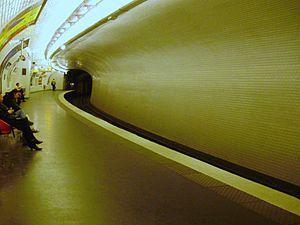
Quai de la station Chardon-Lagache du métro de Paris (vue depuis le début du quai)
Chardon-Lagache est une station de la ligne 10 du métro de Paris, située dans le 16ᵉ arrondissement de Paris.